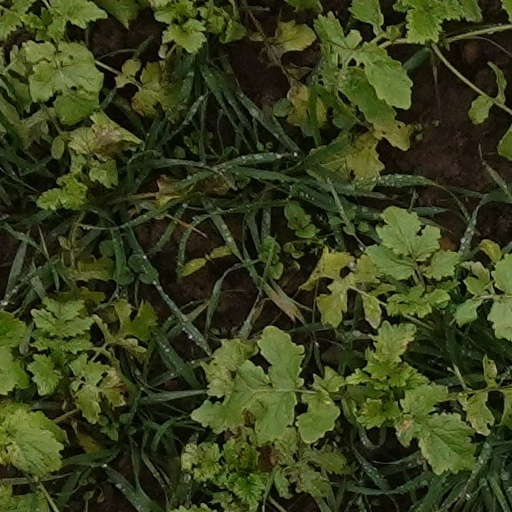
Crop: wheat